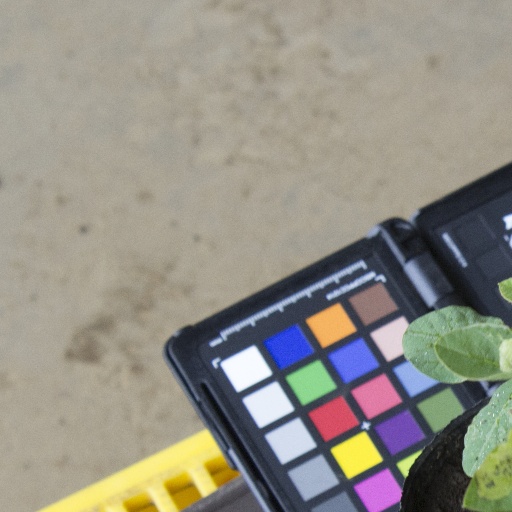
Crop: soybean